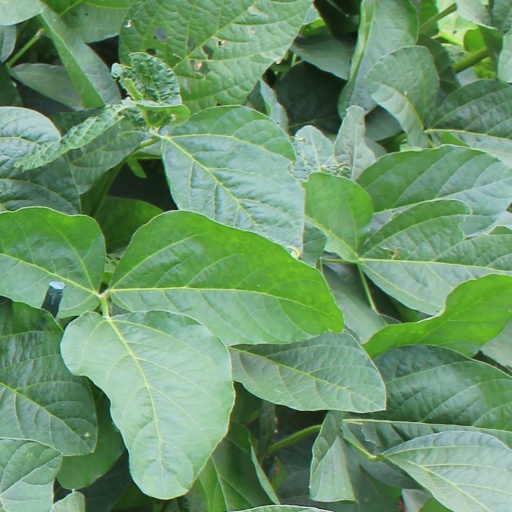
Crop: soybean